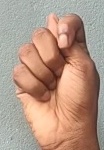
ASL sign: T